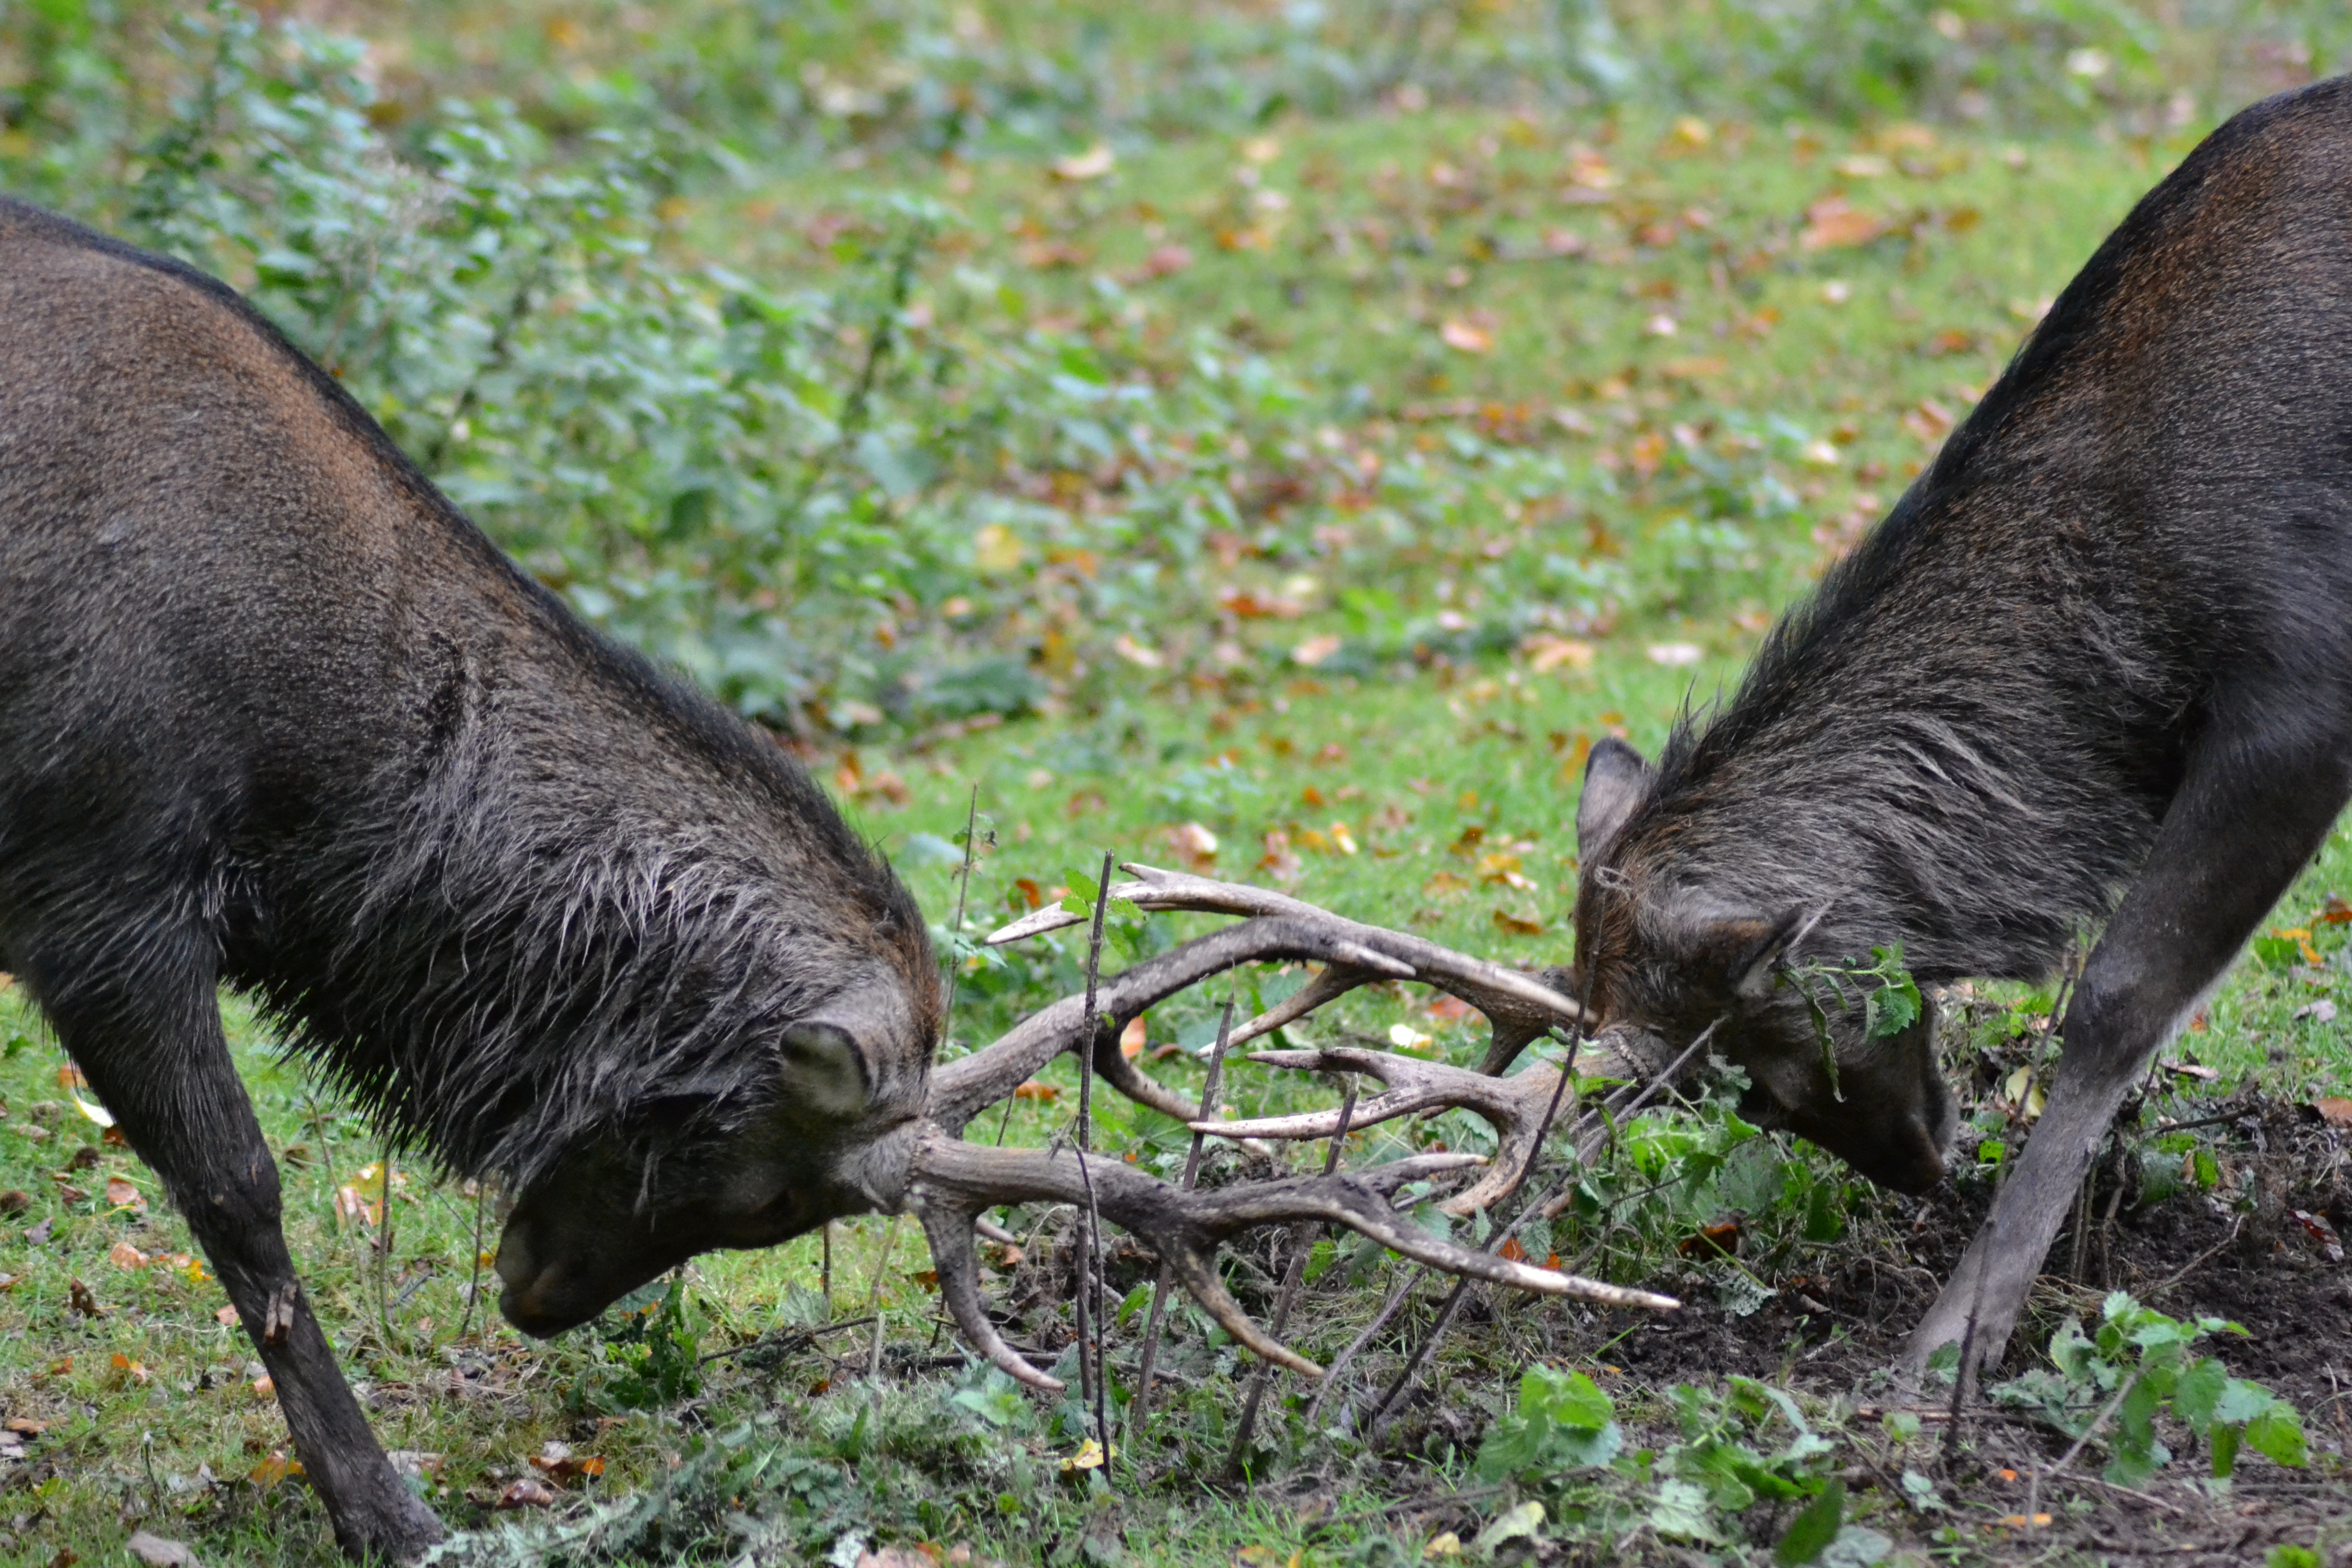
grass, wildlife, deer, horn, mammal, fauna, outdoors, animals, antlers, water buffalo, cattle like mammal